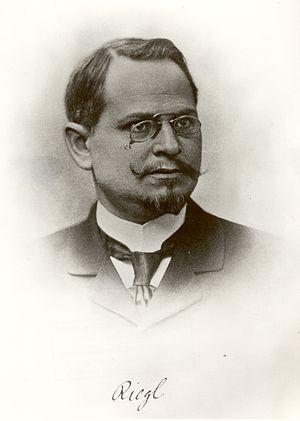
Aloïs Riegl, né le 14 janvier 1858 à Linz et mort le 17 juin 1905 à Vienne, est un historien de l'art autrichien, auteur notamment de Der moderne Denkmalkultus, sein Wesen, seine Entstehung, traduit en français sous le titre Le Culte moderne des monuments, son essence et sa genèse.